William Stoughton (judge)

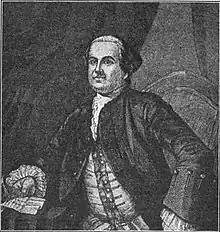
Sir William Phips, Massachusetts governor 1692–1694

Stoughton viewed himself as a caretaker, holding the government until the crown appointed a new governor. As a consequence, he gave the provincial assembly a significant degree of autonomy, which, once established, complicated the relationship the assembly had with later governors. He also took relatively few active steps to implement colonial policies, and only did the minimum needed to follow instructions from London. A commentator in the colonial office observed that he was a "good scholar", but that he was "not suited to enforce the Navigation Act".